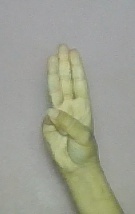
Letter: thaa